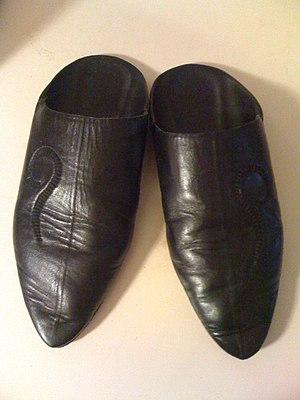
Babouches du Maroc
La babouche est une chaussure en cuir, traditionnelle dans le monde arabo-musulman.
La balgha, également orthographiée balga, belgha ou belga, est une chaussure en cuir marocaine. Fermée en pointe ou arrondie au bout, elle fait partie des costumes traditionnels du Maghreb. Elle se rattache à la famille des babouches.